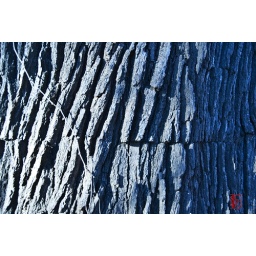
A little photograph... This tree grew through a barbed wire fence in the past...